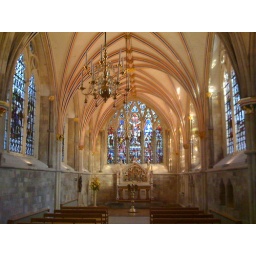
This is the famous Lady Chapel in Chichester, with its gorgeous stained glass windows throughout.